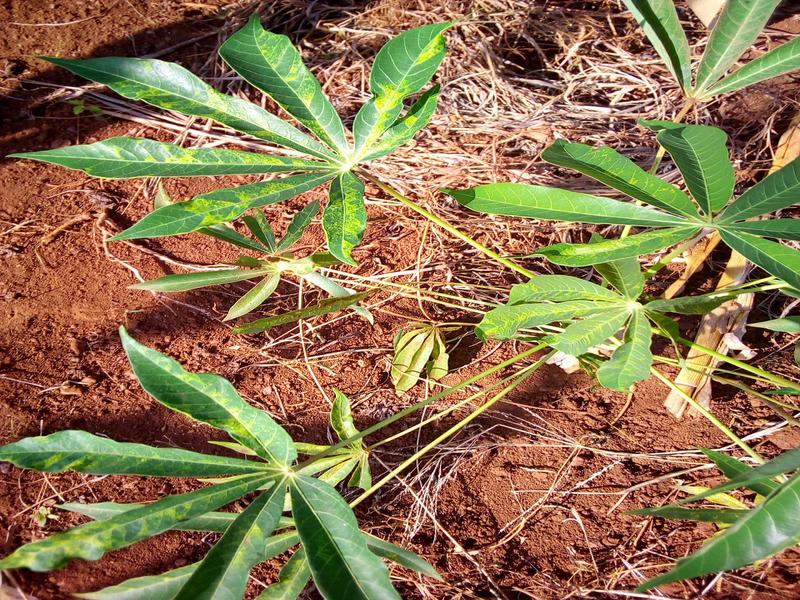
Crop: cassava
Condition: mosaic_disease